The Revolution Will Not Be Televised (film)

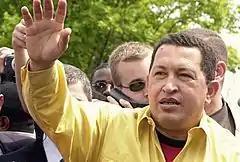
Hugo Chávez in 2003

Hugo Chávez, then a Lieutenant Colonel in the army, had formed a secret revolutionary group (MBR-200) in the early 1980s and was planning a "rebellious intervention". He later felt the "Caracazo" was a missed opportunity for his movement. Three years later, Chávez saw another chance; in February 1992, he led an unsuccessful military coup d'état and was imprisoned. A second coup attempt, without his involvement, also failed. Chávez enjoyed some popular support for his actions. Released from prison in 1994, he recast his revolutionary group as a legitimate socialist political party, the Fifth Republic Movement. The movement adopted former Venezuelan leader Simón Bolívar as its "iconic hero" and "reference point"; Bolívar had played a key role in Latin America's successful struggle for independence from Spain in the 1820s. In the 1998 presidential election, Chávez won 56.2% of the vote, on a promise to "end the corruption of several decades" and institute a new Bolivarian Revolution that he felt would secure Latin America's true independence from the outside world.